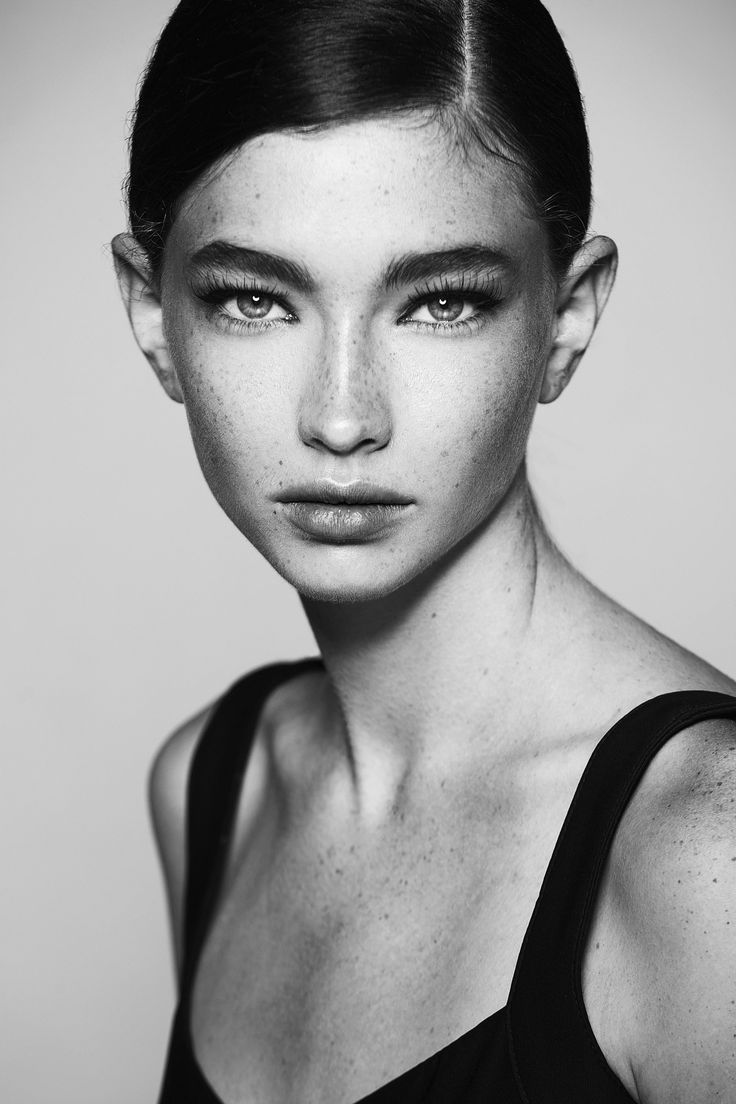
Gender: women